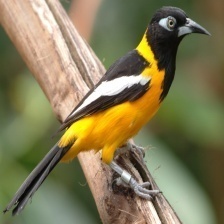
Species: VENEZUELIAN TROUPIAL
Scientific name: ICTERUS ICTERUS